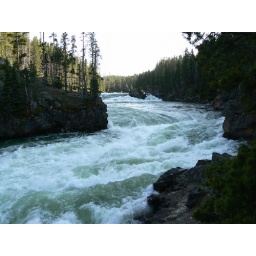
close up to lower water falls looking up stream just before falls showing rapids in river waterfall yellowstone wyoming canyon wy